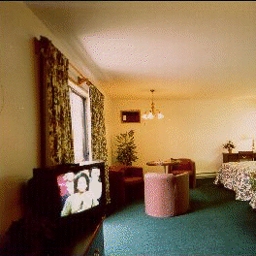
Room type: bedroom